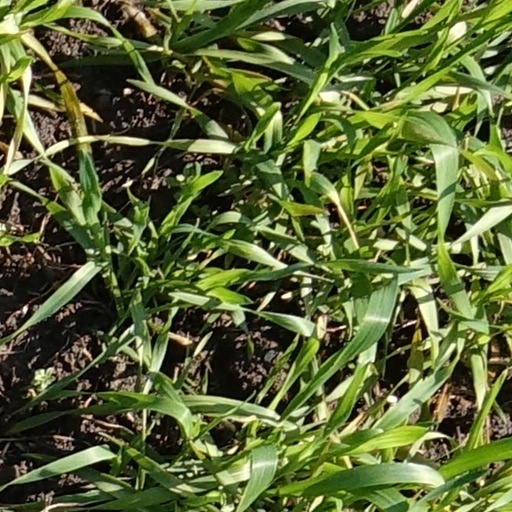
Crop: wheat